Aquatint

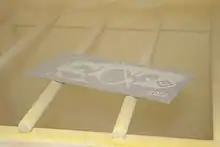
Zinc plate with powder resin.

An aquatint requires a metal plate, an acid, and something to resist the acid. Traditionally copper or zinc plates were used. The artist applies a "ground" that will resist acid. Ground is applied by dissolving powdered resin in spirits, by applying the powder directly to the surface of the plate, or by using a liquid acrylic resist. In all forms of etching the acid resist is commonly referred to as "the ground."